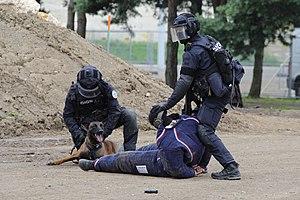
Le Groupe d'intervention de la Gendarmerie nationale est une unité d'élite de la Gendarmerie nationale française, spécialisée dans la gestion de crises et les missions dangereuses demandant un savoir-faire particulier, notamment dans les trois domaines suivants :